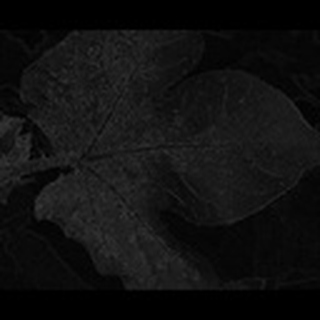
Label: cotton_aphids